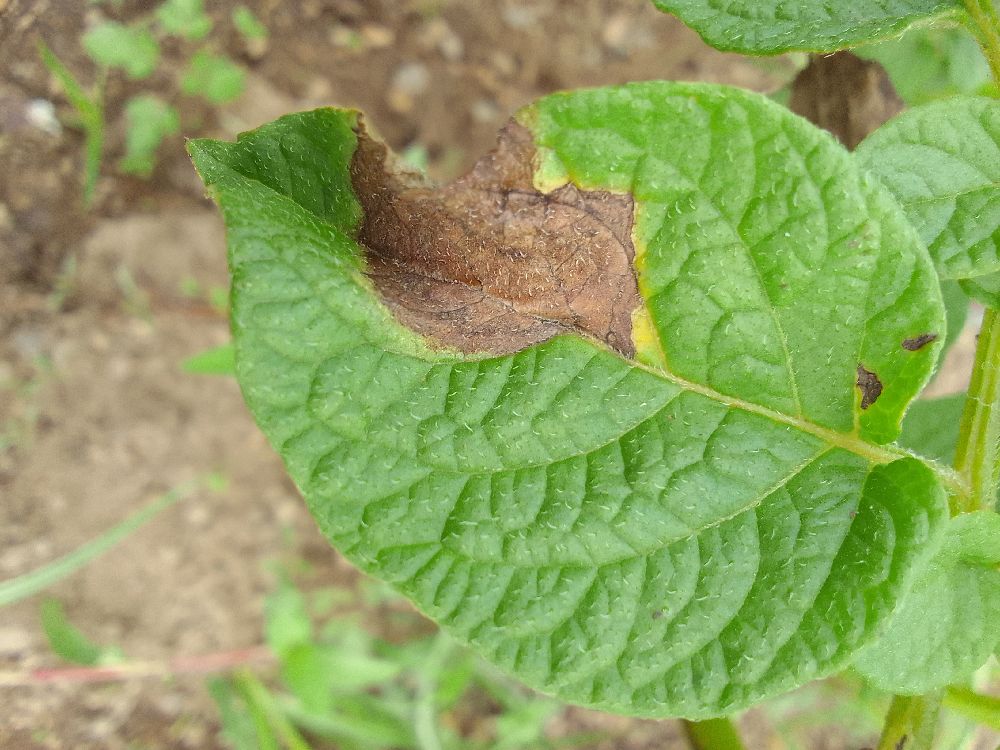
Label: Late blight